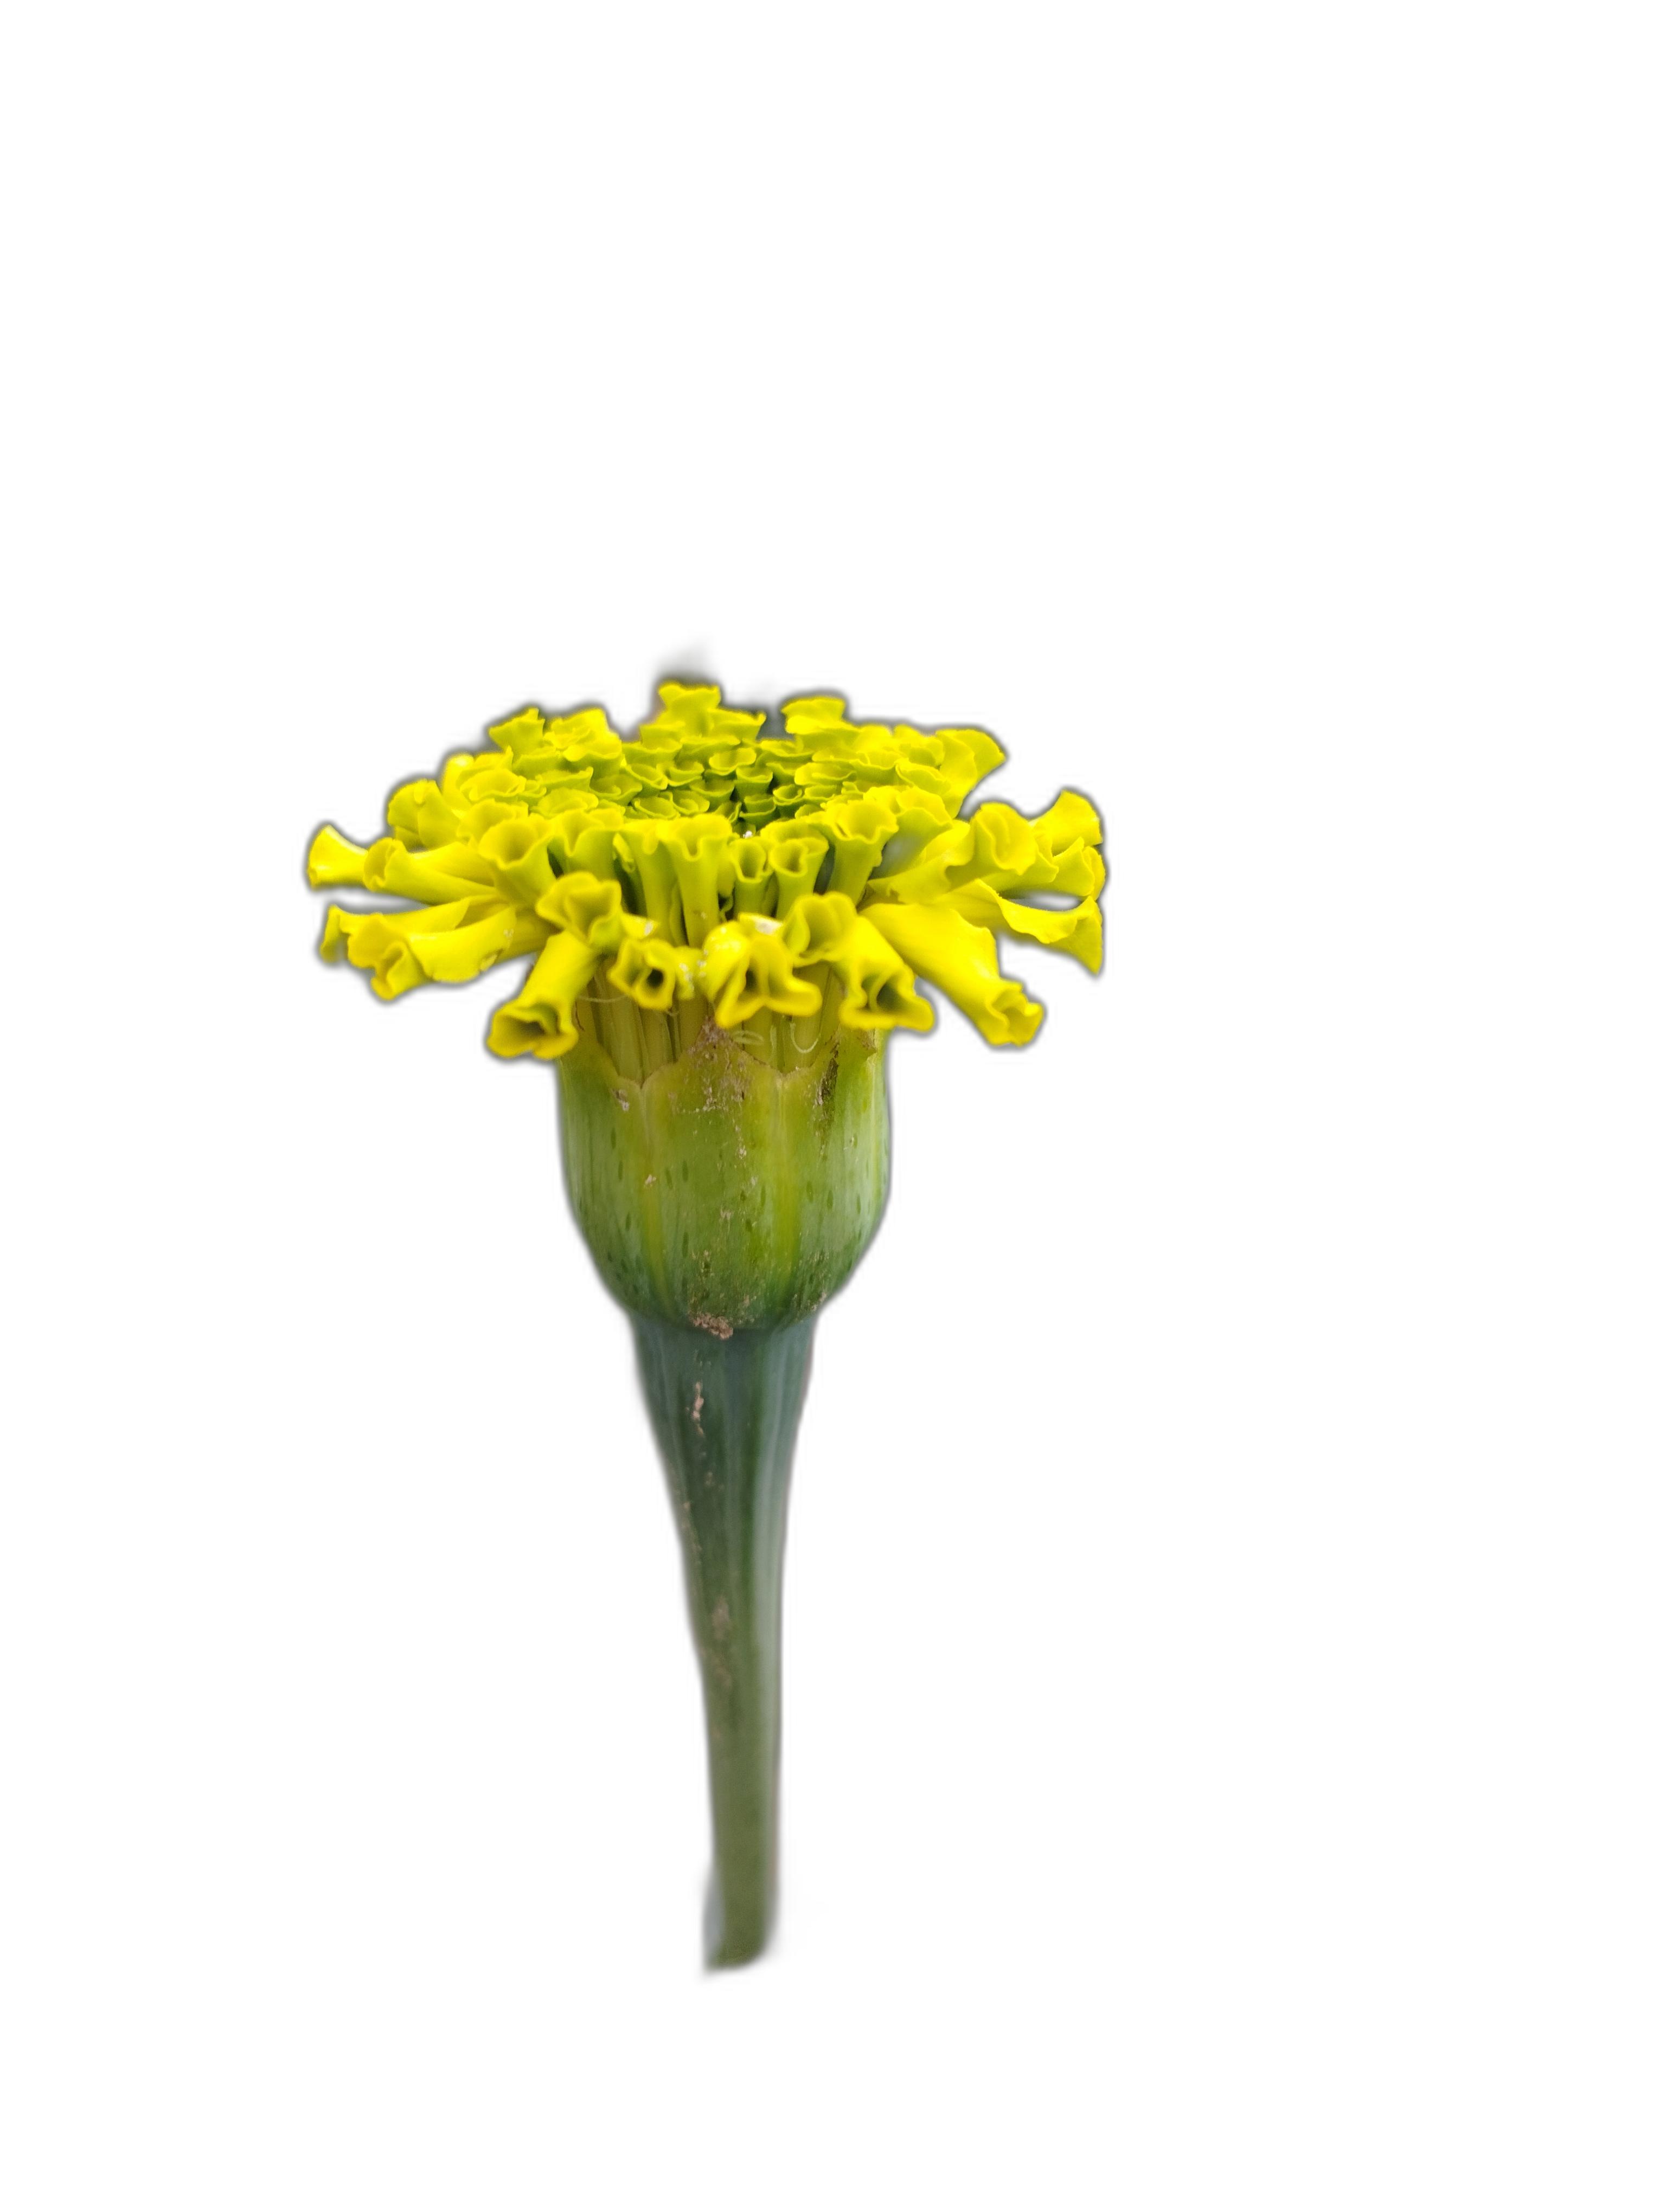
Label: Marigold